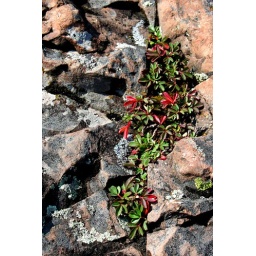
IMG_3925: Growing in between the rock on the shore of Lake Superior. The red really stuck out to me.